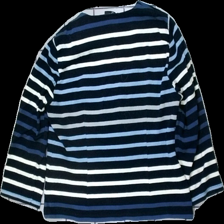
View: back
Type: Cardigan
Category: Ladies
Brand: Not in the list
Brand text on label: refa
Colors: Blue, White, Black
Material: 100% acrylic
Pattern: Striped
Cut: Regular
Season: All
Damage location: top right
Price range: <50
Recommended usage: Export
Description: randig kofta med dragkedja, mycket nopprig